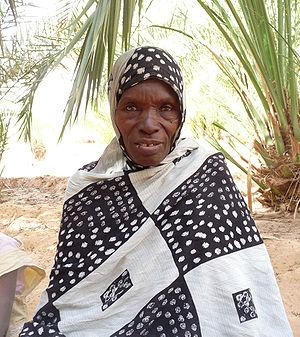
Marchande d'artisanat local à Lagueila, une petite oasis de l'Adrar (Mauritanie)
La culture de la Mauritanie, pays d’Afrique du Nord-Ouest, désigne d'abord les pratiques culturelles observables de ses 4 000 000 d'habitants.